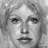
Emotion: neutral